Southern Africa

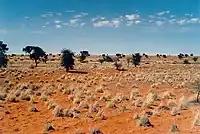
Kalahari Desert in Namibia

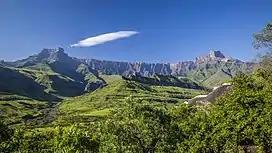
Drakensberg in South Africa

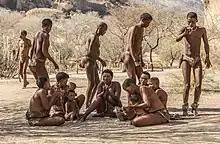
The San people are the oldest inhabitants of Southern Africa.

The terrain of Southern Africa is varied, ranging from forest and grasslands to deserts. The region has both low-lying coastal areas, and mountains.